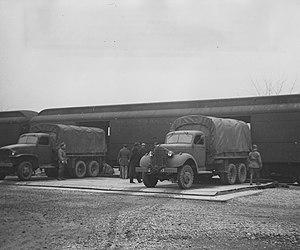
La United States Bullion Depository est une chambre forte située à côté de la poste de l'Armée des États-Unis de Fort Knox, au Kentucky. Le bâtiment est géré par le Département du Trésor des États-Unis. Le coffre-fort est utilisé pour stocker une grande partie des réserves d'or des États-Unis ainsi que d'autres objets précieux appartenant au gouvernement fédéral ou sous sa garde. Il détient actuellement environ 4'580 tonnes de lingots d'or, soit plus de la moitié de l'or stocké par le Trésor. La police de la Monnaie des États-Unis protège le dépositaire.